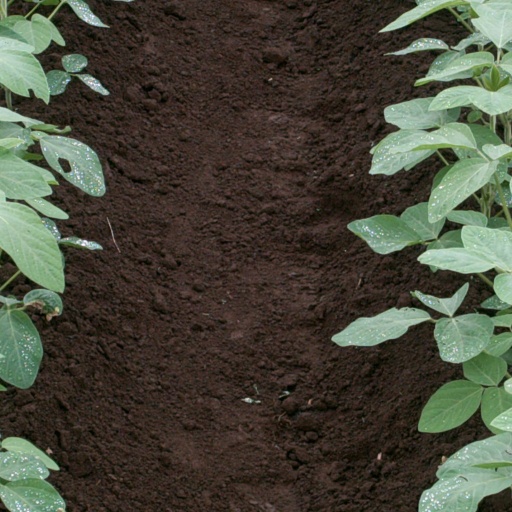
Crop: soybean